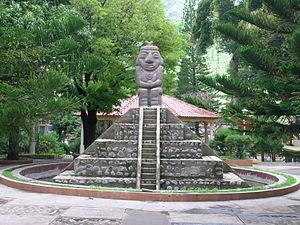
Jinotega, capitale du département de Jinotega, est une ville du Nicaragua située sur la route panaméricaine à 142 km au nord de Managua la capitale du pays.